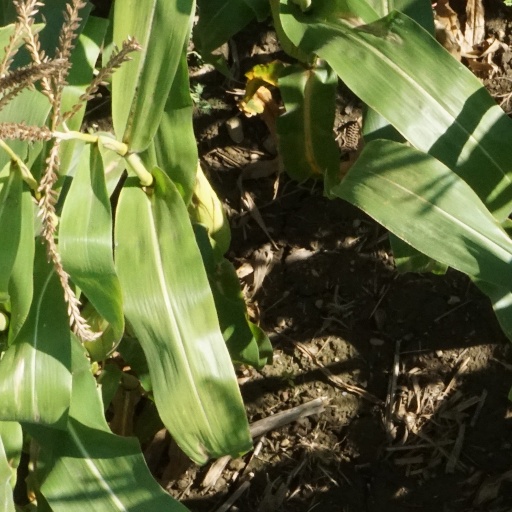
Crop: maize; corn